Trolleybuses in Zlín and Otrokovice

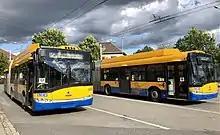
Škoda 27T and Solaris trolleybuses in Otrokovice

Trolleybuses in Zlín and Otrokovice refers to a network of trolleybuses in the neighbouring Moravian towns of Zlín and Otrokovice, operated by the Zlín-Otrokovice Transport Company. Trolleybuses have been operating here since 1944, which makes Zlín the oldest trolleybus network in Moravia and the second oldest trolleybus transport network in the Czech Republic after Plzeň.